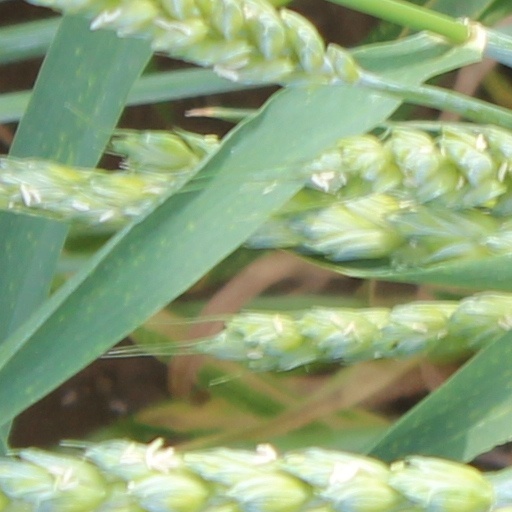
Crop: wheat